When the Weather Is Fine (TV series)

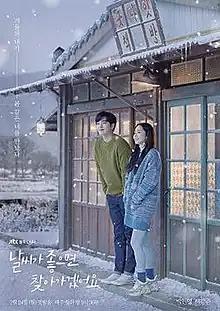
Promotional poster

When the Weather Is Fine is a 2020 South Korean television series starring Park Min-young and Seo Kang-joon. Based on the 2018 novel of the same name by Lee Do-woo, it aired on JTBC from February 24 to April 21, 2020.